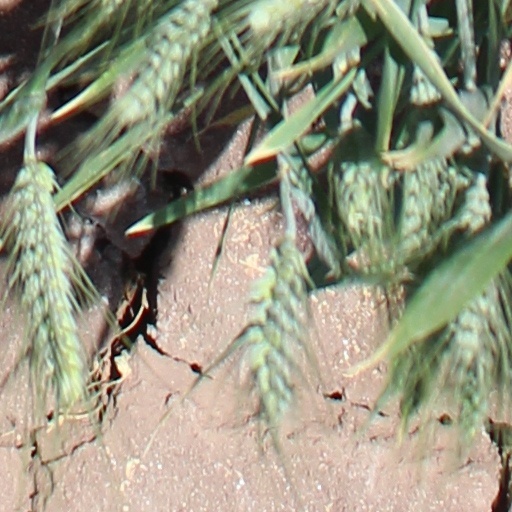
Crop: wheat